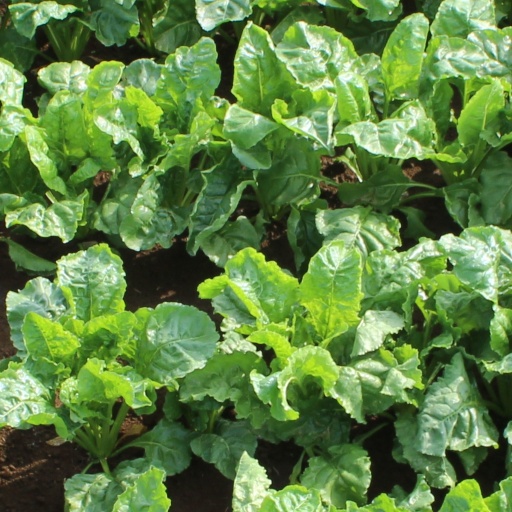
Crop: sugar beet